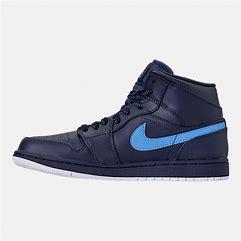
Brand: Jordan
Model: Air 1 Mid Retro Basketball